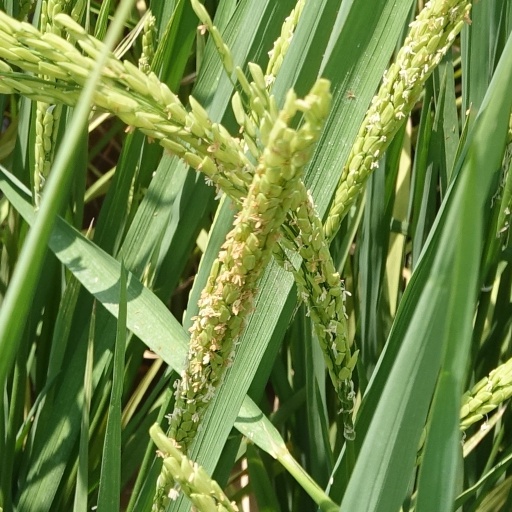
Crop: rice